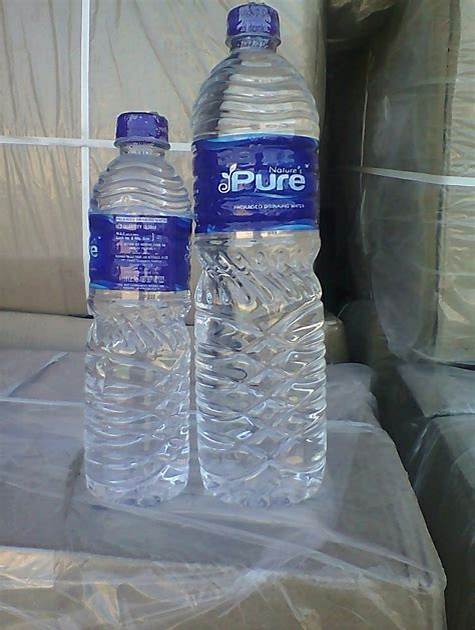
Label: plastic